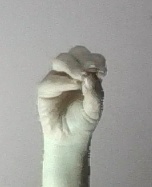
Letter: ha